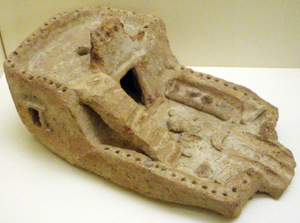
L’histoire de l’Égypte antique se caractérise par la longévité des institutions mises en place dès son commencement et qui, bien que n’étant pas restées totalement figées, ont résisté aux périodes les plus troubles. Au sommet de ces institutions se trouve le pharaon, roi et seul intermédiaire entre les hommes et les dieux, garant de l’ordre contre le chaos extérieur ou intérieur.